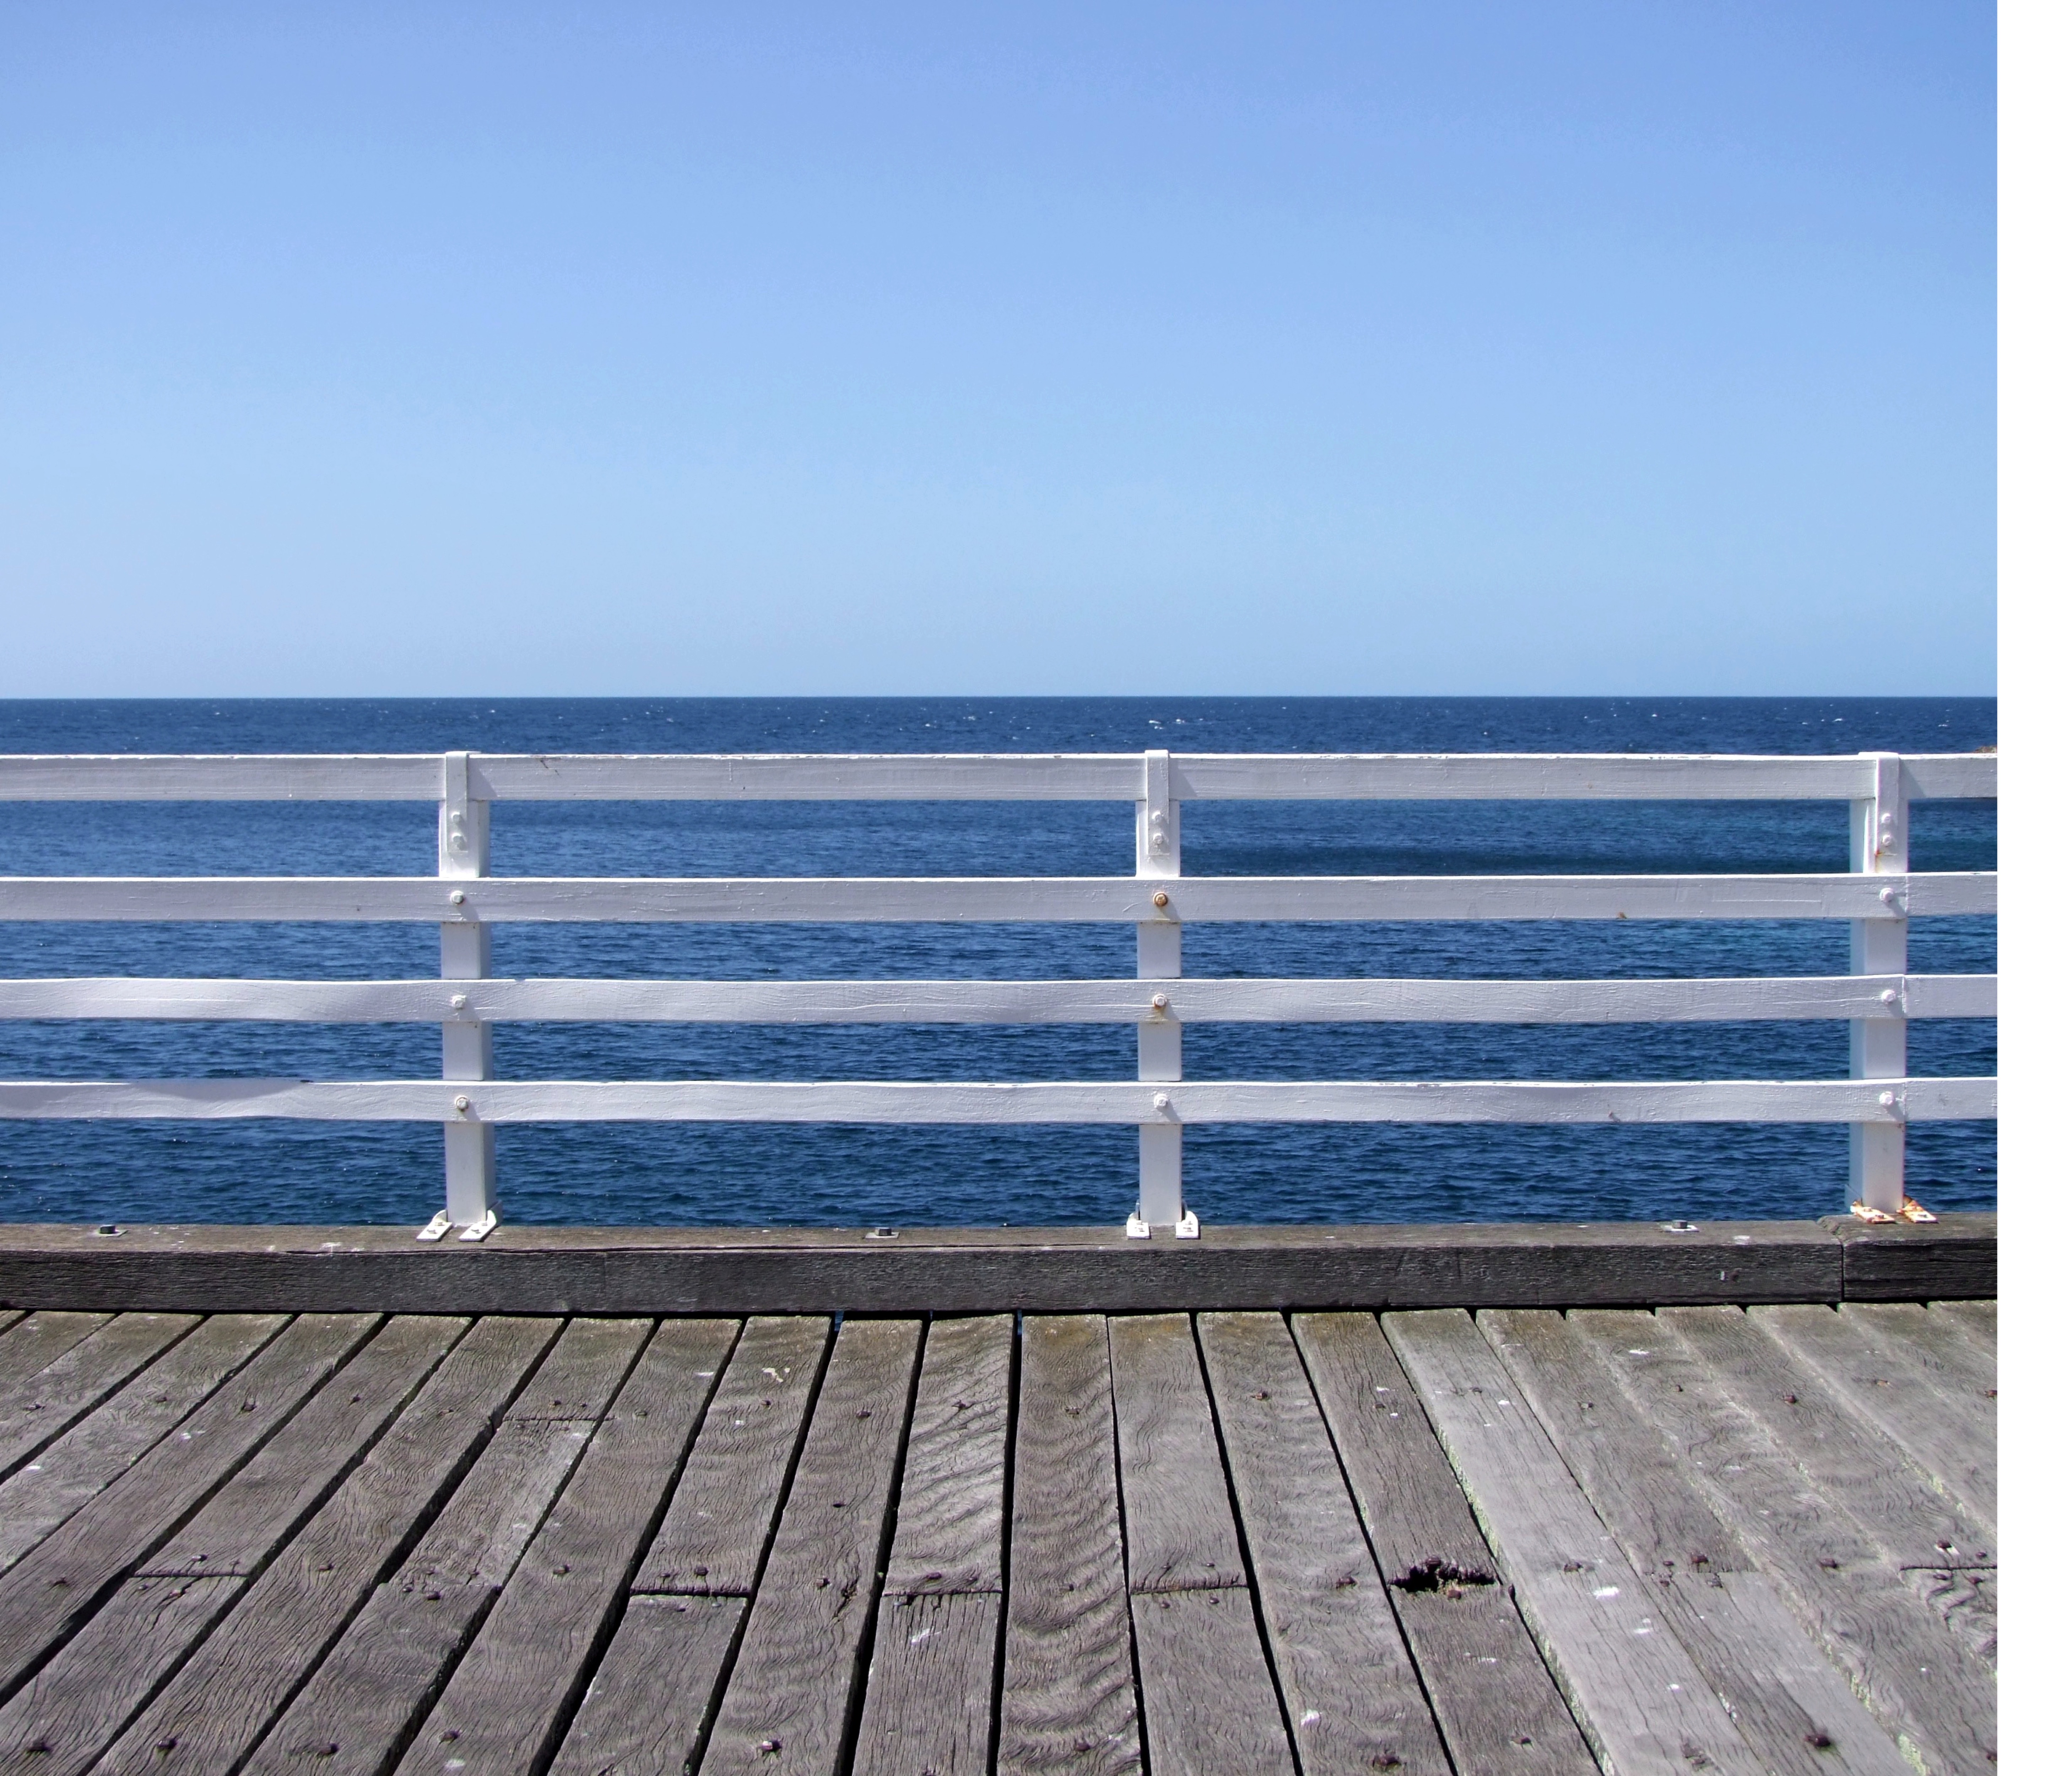
sea, ocean, horizon, dock, wood, pier, walkway, blue